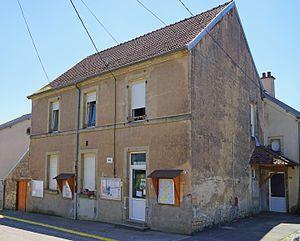
Mairie-école de Varogne.
Varogne est une commune française, située dans le département de la Haute-Saône en région Bourgogne-Franche-Comté.